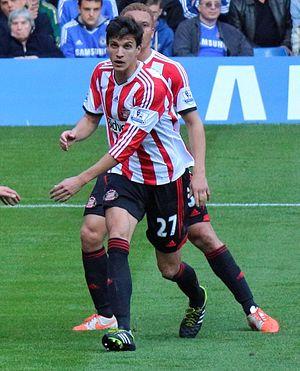
Santiago Vergini, né le 3 août 1988 à Máximo Paz, est un footballeur international argentin qui évolue au poste de défenseur au sein du club turc de Bursaspor.